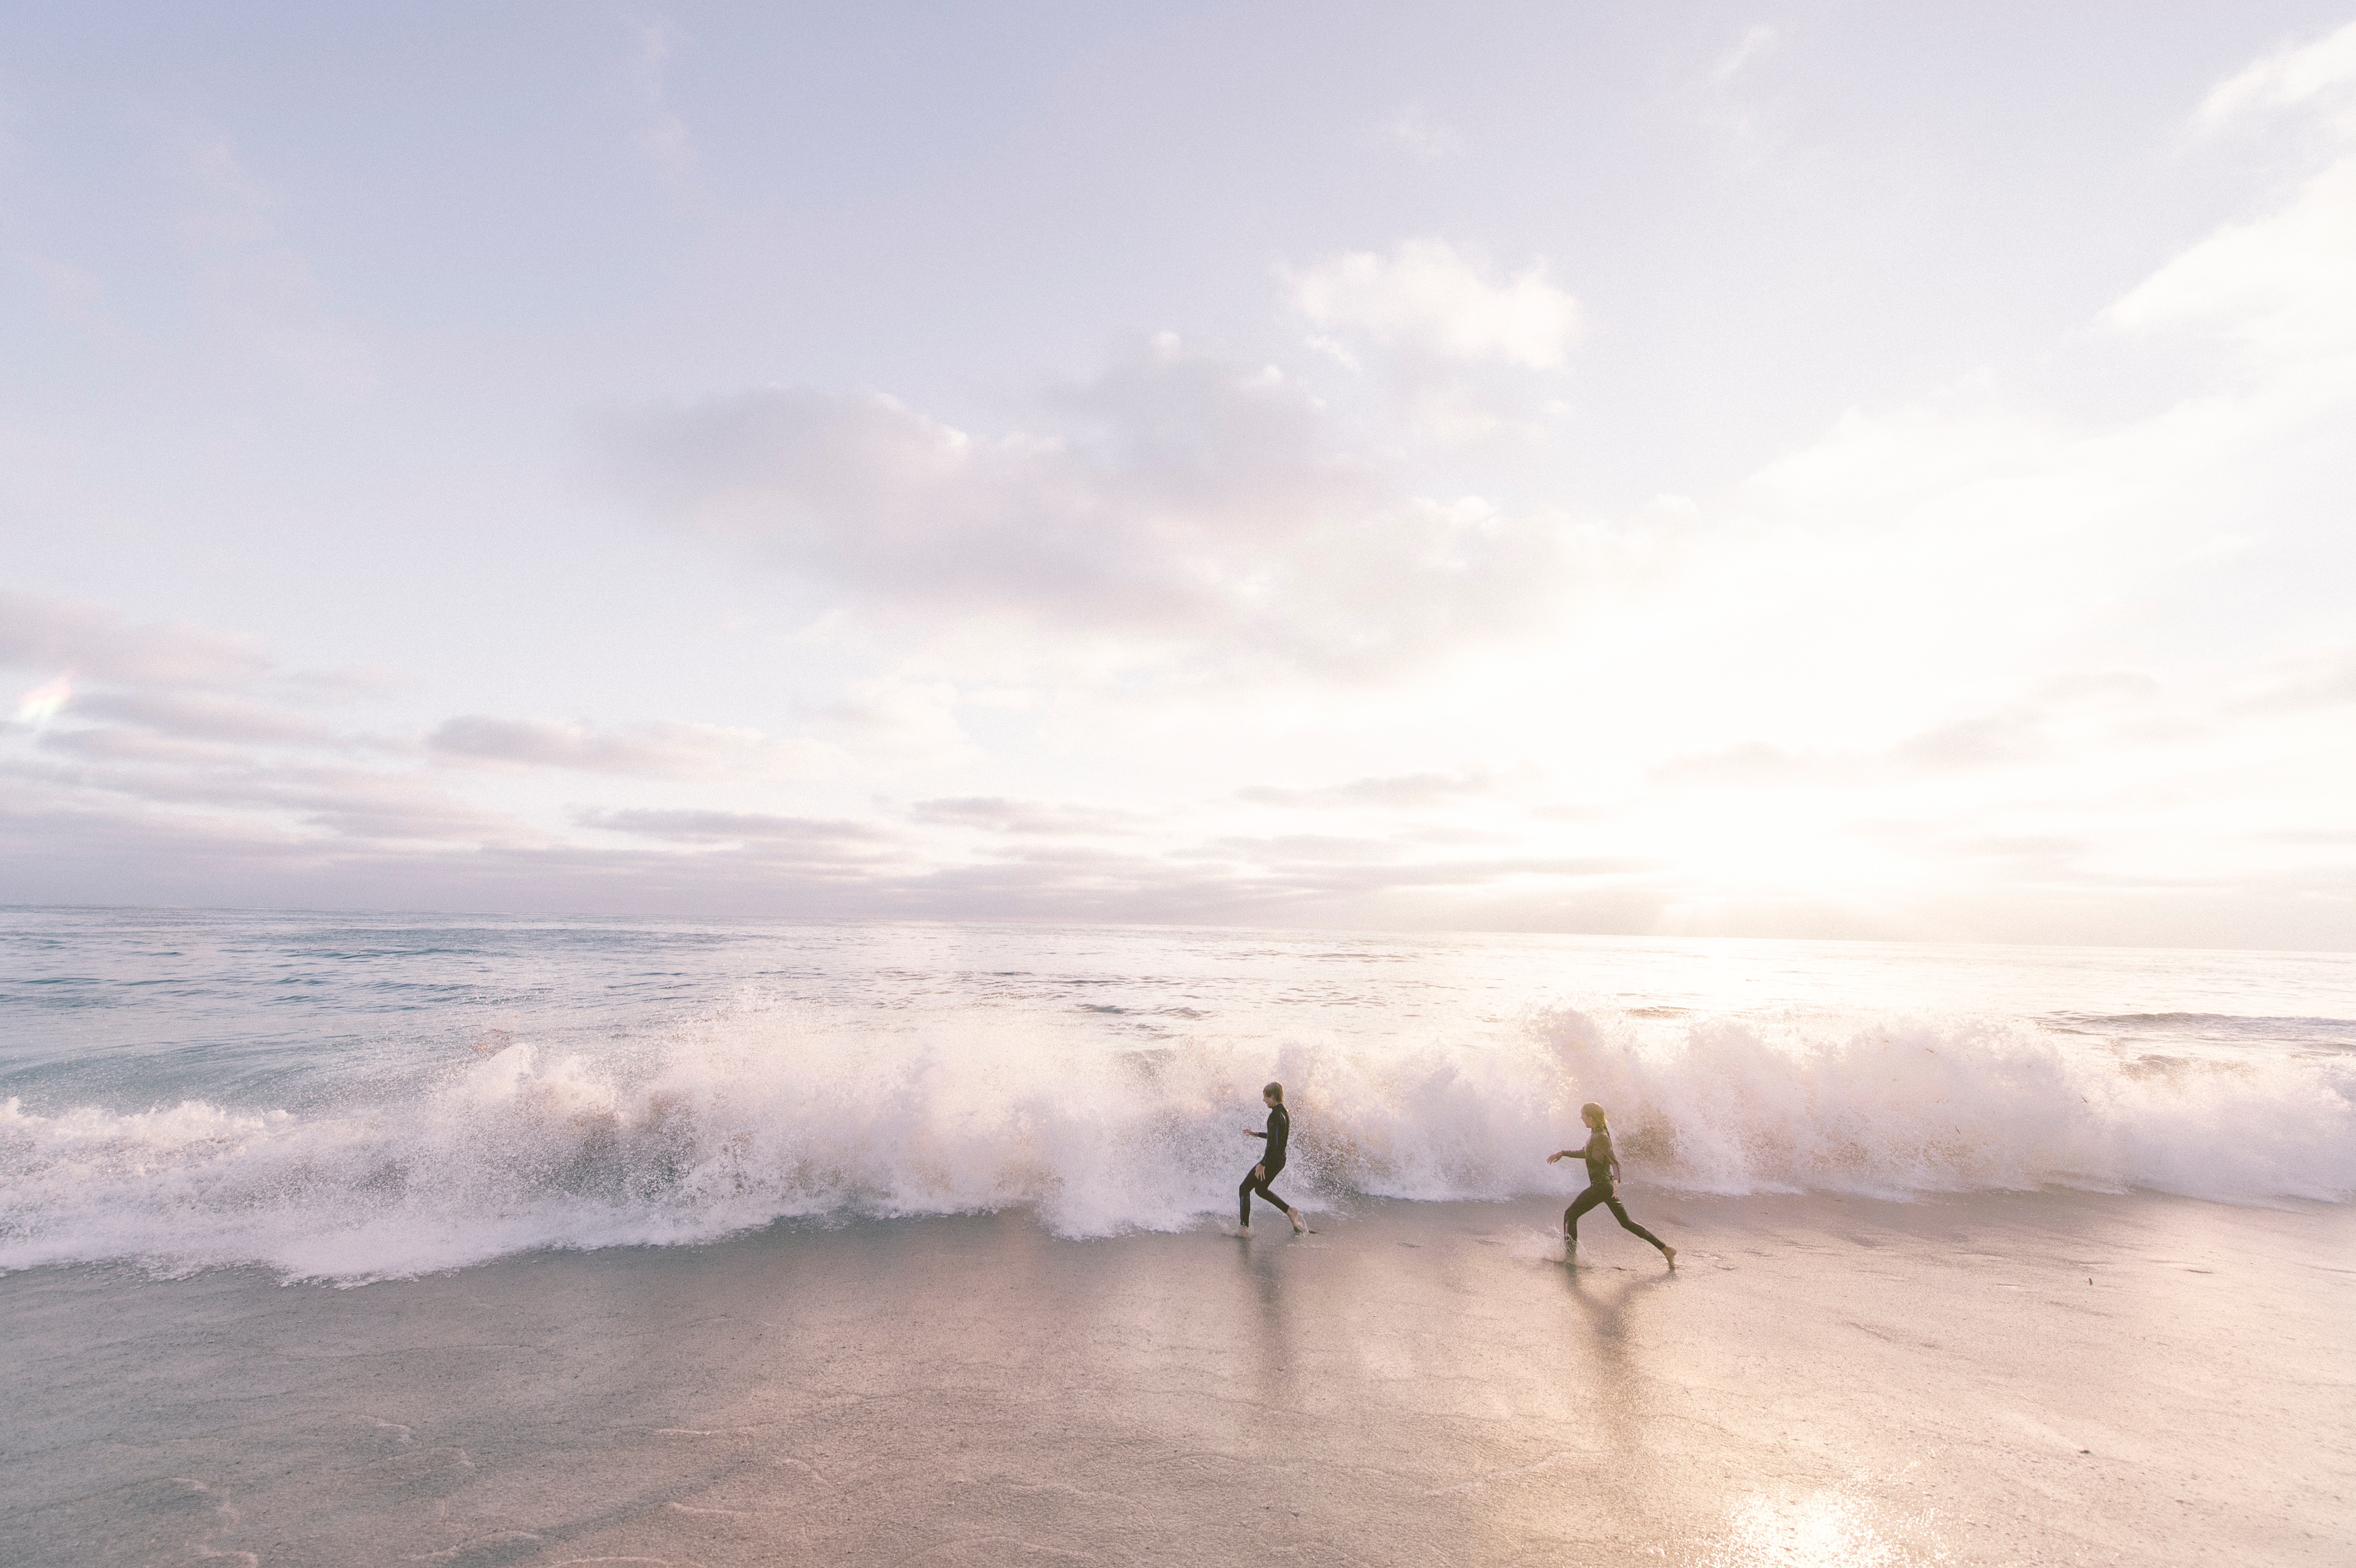
beach, sea, coast, sand, ocean, horizon, cloud, sky, sunlight, morning, shore, wave, wind, weather, wafe, atmospheric phenomenon, atmosphere of earth, wind wave